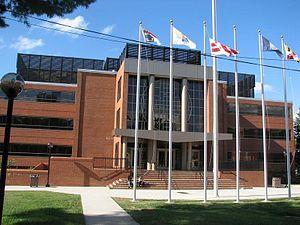
L'université d'État de Virginie est une université américaine située à Ettrick dans l'État de Virginie.